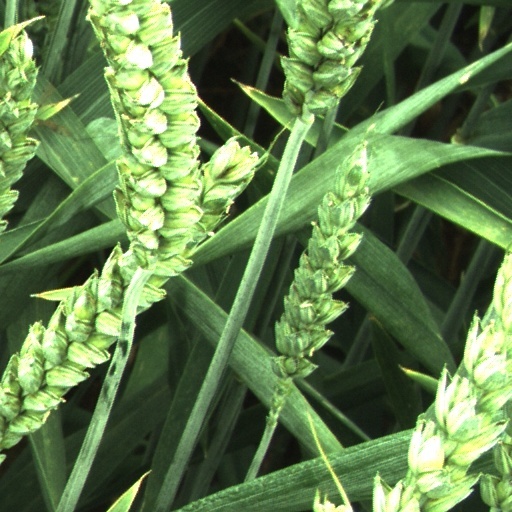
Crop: wheat